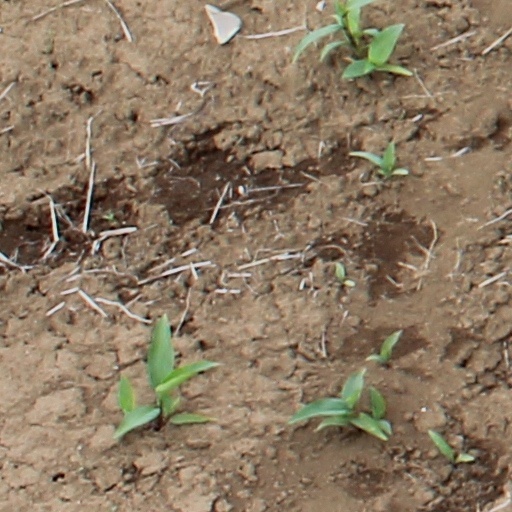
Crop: wheat